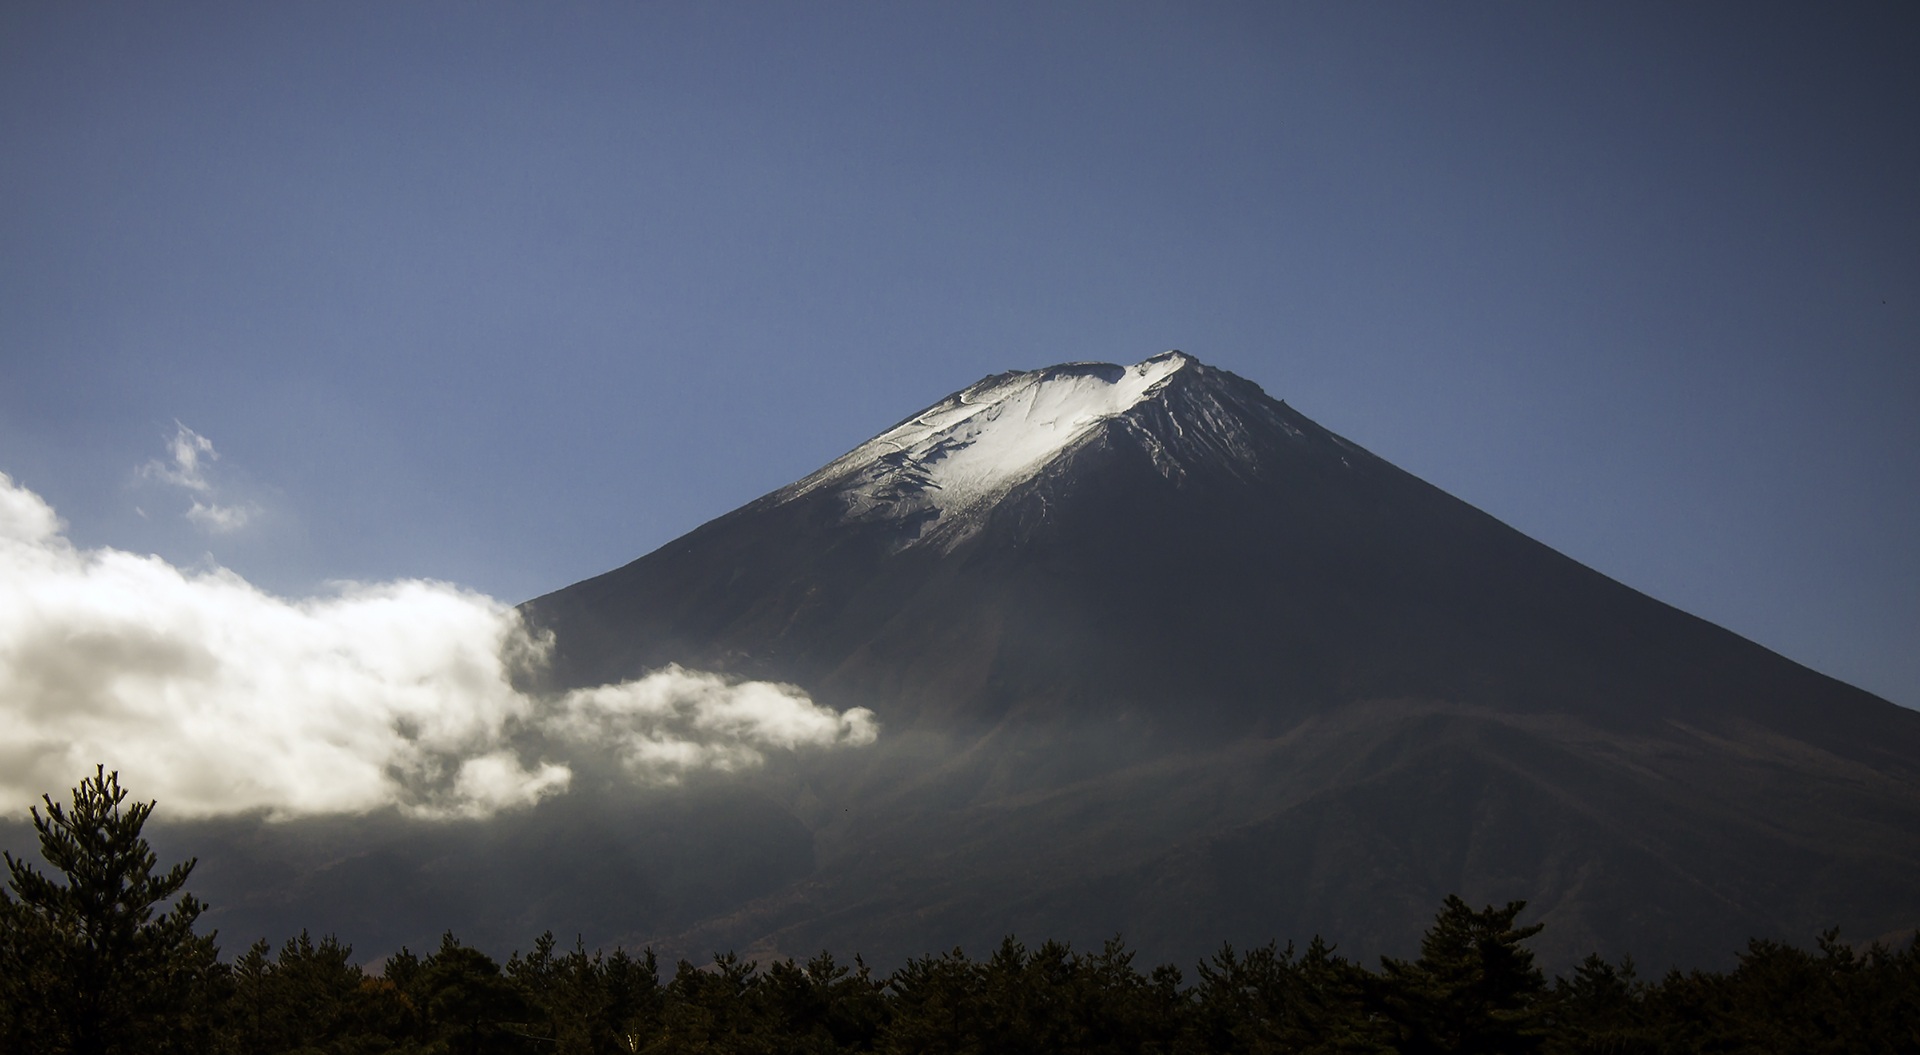
mountain, cloud, hill, mountain range, volcano, japan, ridge, summit, plateau, fell, mt fuji, landform, stratovolcano, geographical feature, atmospheric phenomenon, mountainous landforms, volcanic landform, shield volcano